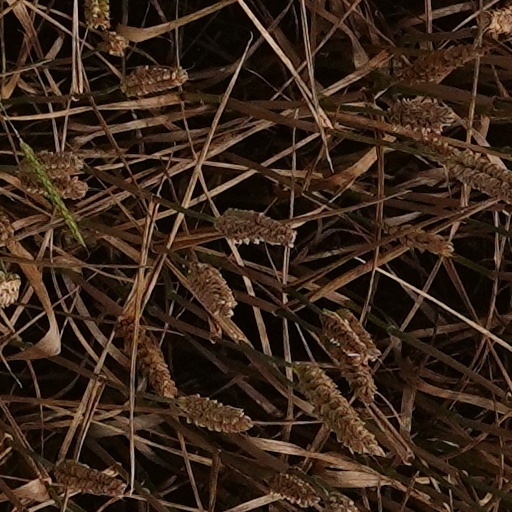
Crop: wheat